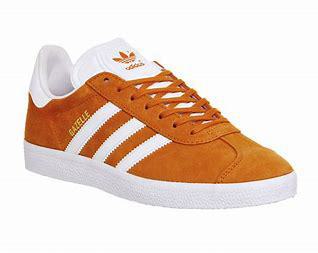
Brand: Adidas
Model: Gazelle